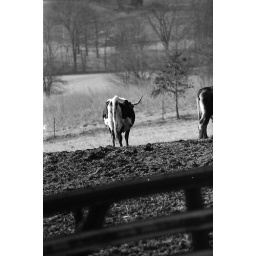
A black and white film photograph of a large long horned cow in early spring. Taken with a Canon Rebel.